Gwyneth Stallard

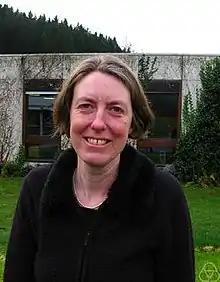
Stallard in 2009

Gwyneth Mary Stallard is a British mathematician whose research concerns complex dynamics and the iteration of meromorphic functions. She is a professor of pure mathematics at the Open University.